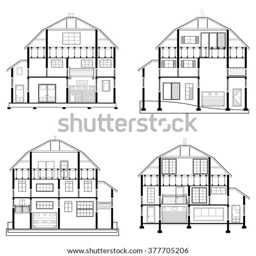
detailed flat front facade of the three - storeyed house .